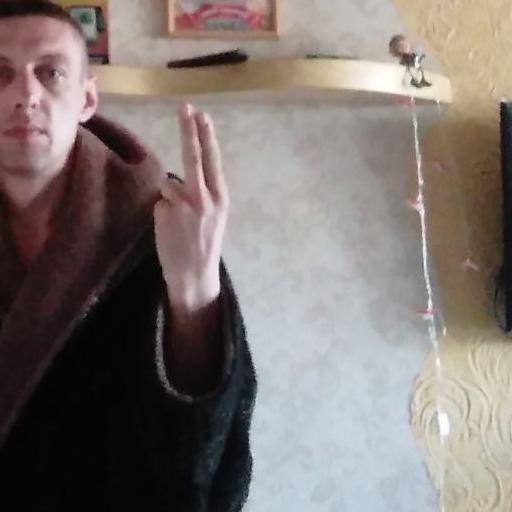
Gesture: two_up_inverted